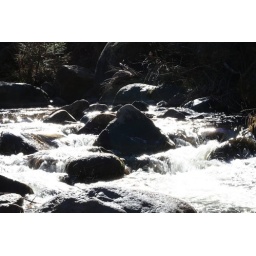
Sparkling Springs Along Trail 137 near Battle ship rock (Jemez Speings NM)